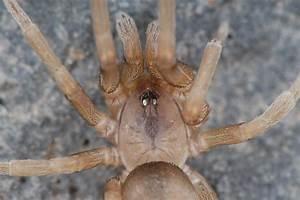
spider